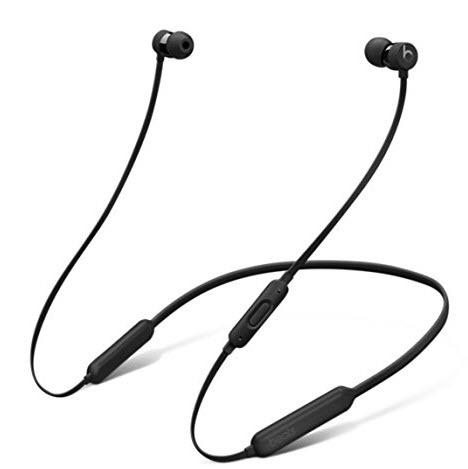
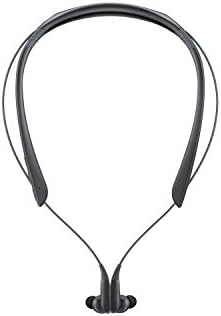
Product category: headphones
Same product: no